Diljit Dosanjh

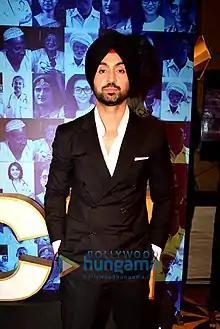
Diljit Dosanjh promoting Rising Star in 2018

In 2020, Dosanjh entered Social 50 chart by Billboard, following the release of his 11th album G.O.A.T. The album later rose to the top of "Billboard"s Top Triller Global chart.